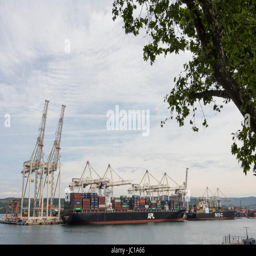
the port of a city